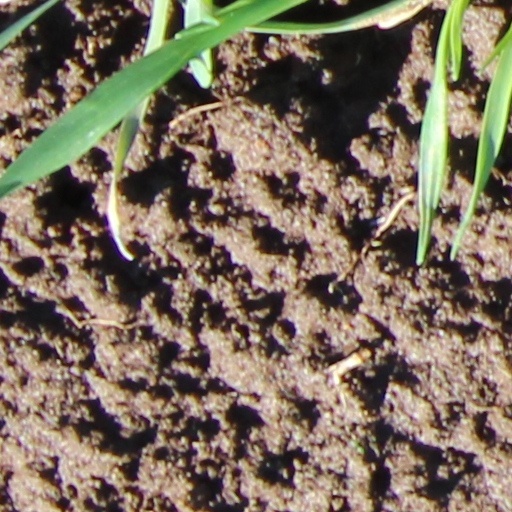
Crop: wheat